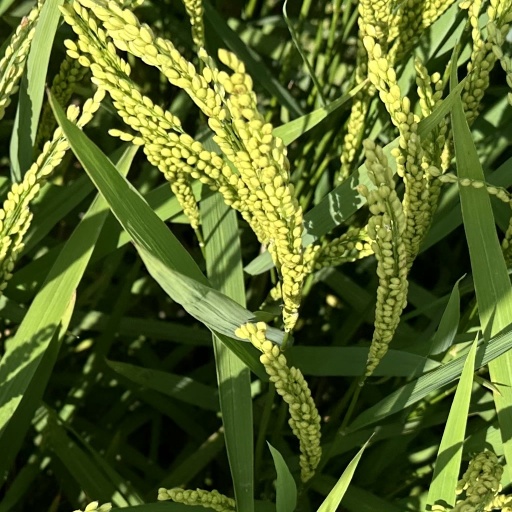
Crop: rice